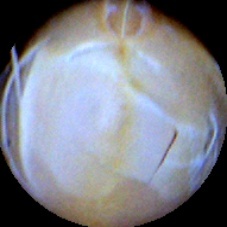
Label: Skin-damaged